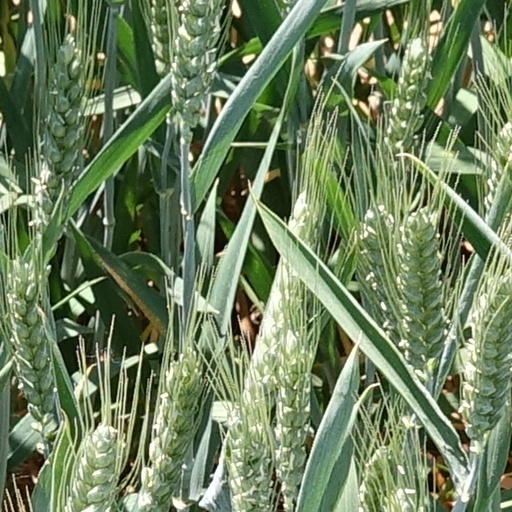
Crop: wheat